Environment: real
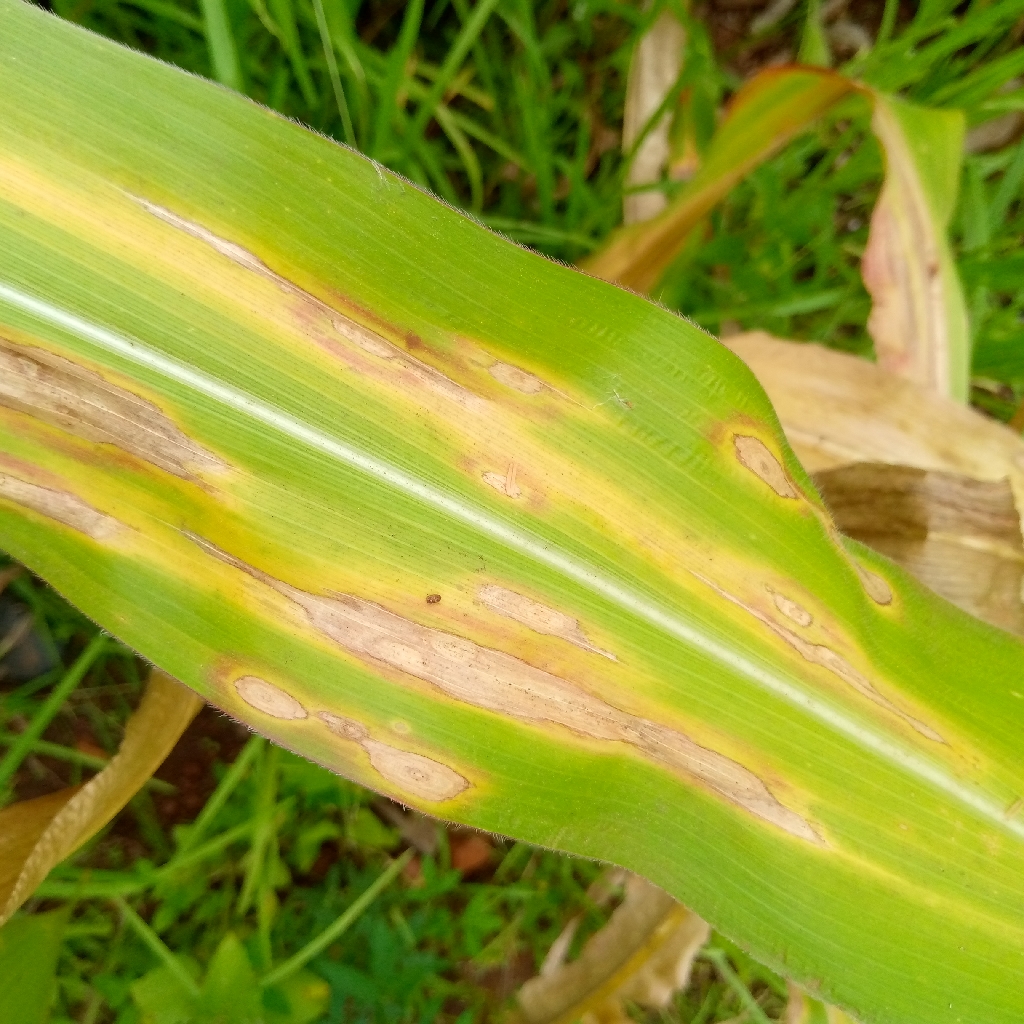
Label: northern_corn_leaf_blight